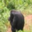
Label: chimpanzee